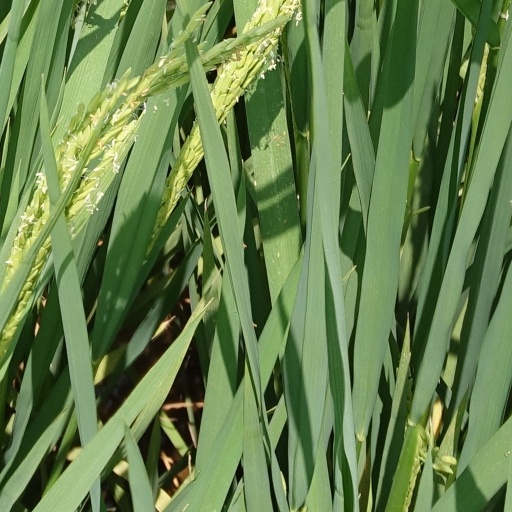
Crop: rice